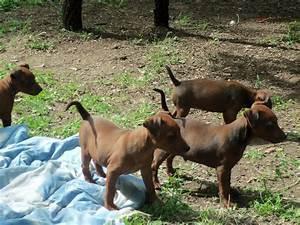
dog